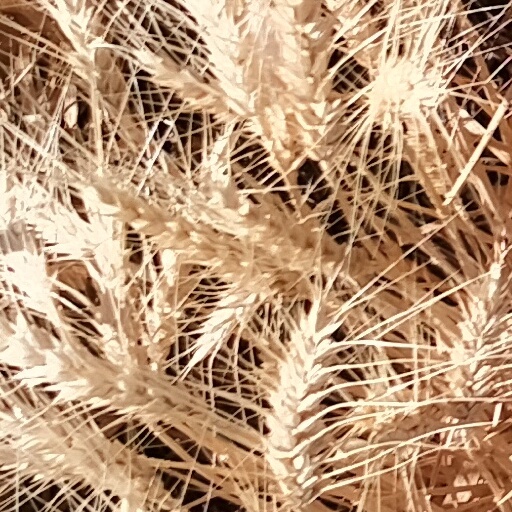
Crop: wheat